Yves Lévesque

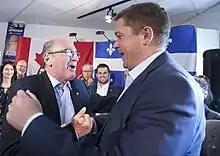
Lévesque with Andrew Scheer in 2019

Lévesque officially joined the Conservative Party of Canada in May 2018, taking out a party membership and speaking at the party's convention in Saint-Hyacinthe. He stated at the time that he was considering running for the party in the 43rd election. He joined the Conservative Party because of its stated goal of decentralizing power to the provinces.